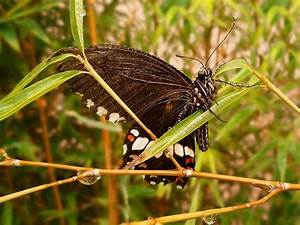
Label: farfalla